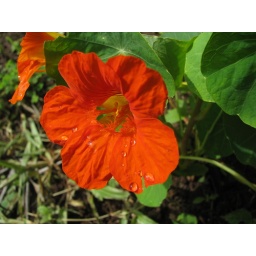
orange flower in Coorg